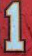
Number: 1